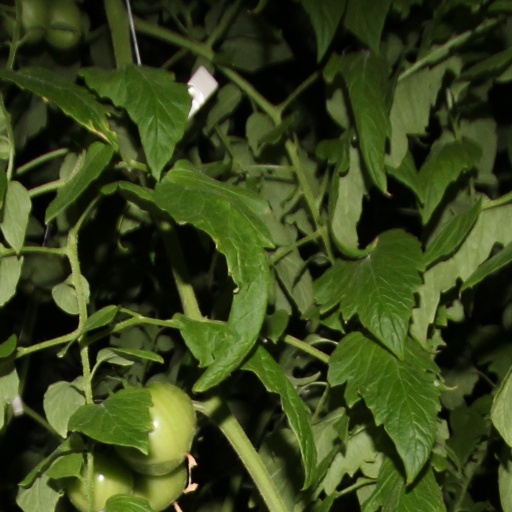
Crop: tomato